2048 (video game)

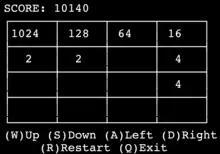
2048

The simple controls allowed it to be used in a promo video for the Myo gesture control armband, and the availability of the code underneath allowed it to be used as a teaching aid for programming. The second-place winner of a coding contest at Matlab Central Exchange was an AI system that would play "2048" on its own. As the source code is available, many additions to the original game, including a score leaderboard, an undo feature, and improved touchscreen playability have been written by other people. All are available to the public.